Canada–Australia salmon trade dispute

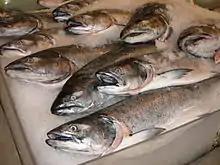
Salmon for sale at a fish market

In the 1990s, Canada brought a dispute to the World Trade Organization (WTO) against Australia regarding the importation of salmon. The official title of the case was Australia — Measures Affecting Importation of Salmon, Dispute DS18. The dispute was the first challenged under the 1994 Agreement on the Application of Sanitary and Phytosanitary Measures (SPS Agreement) reached following the 1994 Uruguay Round.